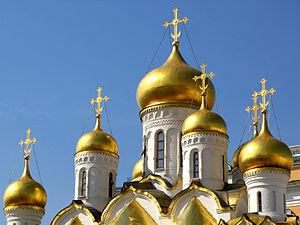
Un dôme est un élément d'architecture. Le terme désigne la couverture d'un comble de plan centré généralement surmontée d'un lanternon en amortissement. Souvent utilisé comme synonyme de coupole. Il n'y a pas de lien étymologique entre ce terme et son homonyme, qui désigne une église importante en Italie et en Allemagne, si ce n'est la parenté au niveau indo-européen entre le grec dôma et le latin domus.